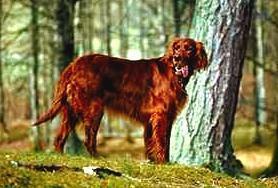
Irish_setter